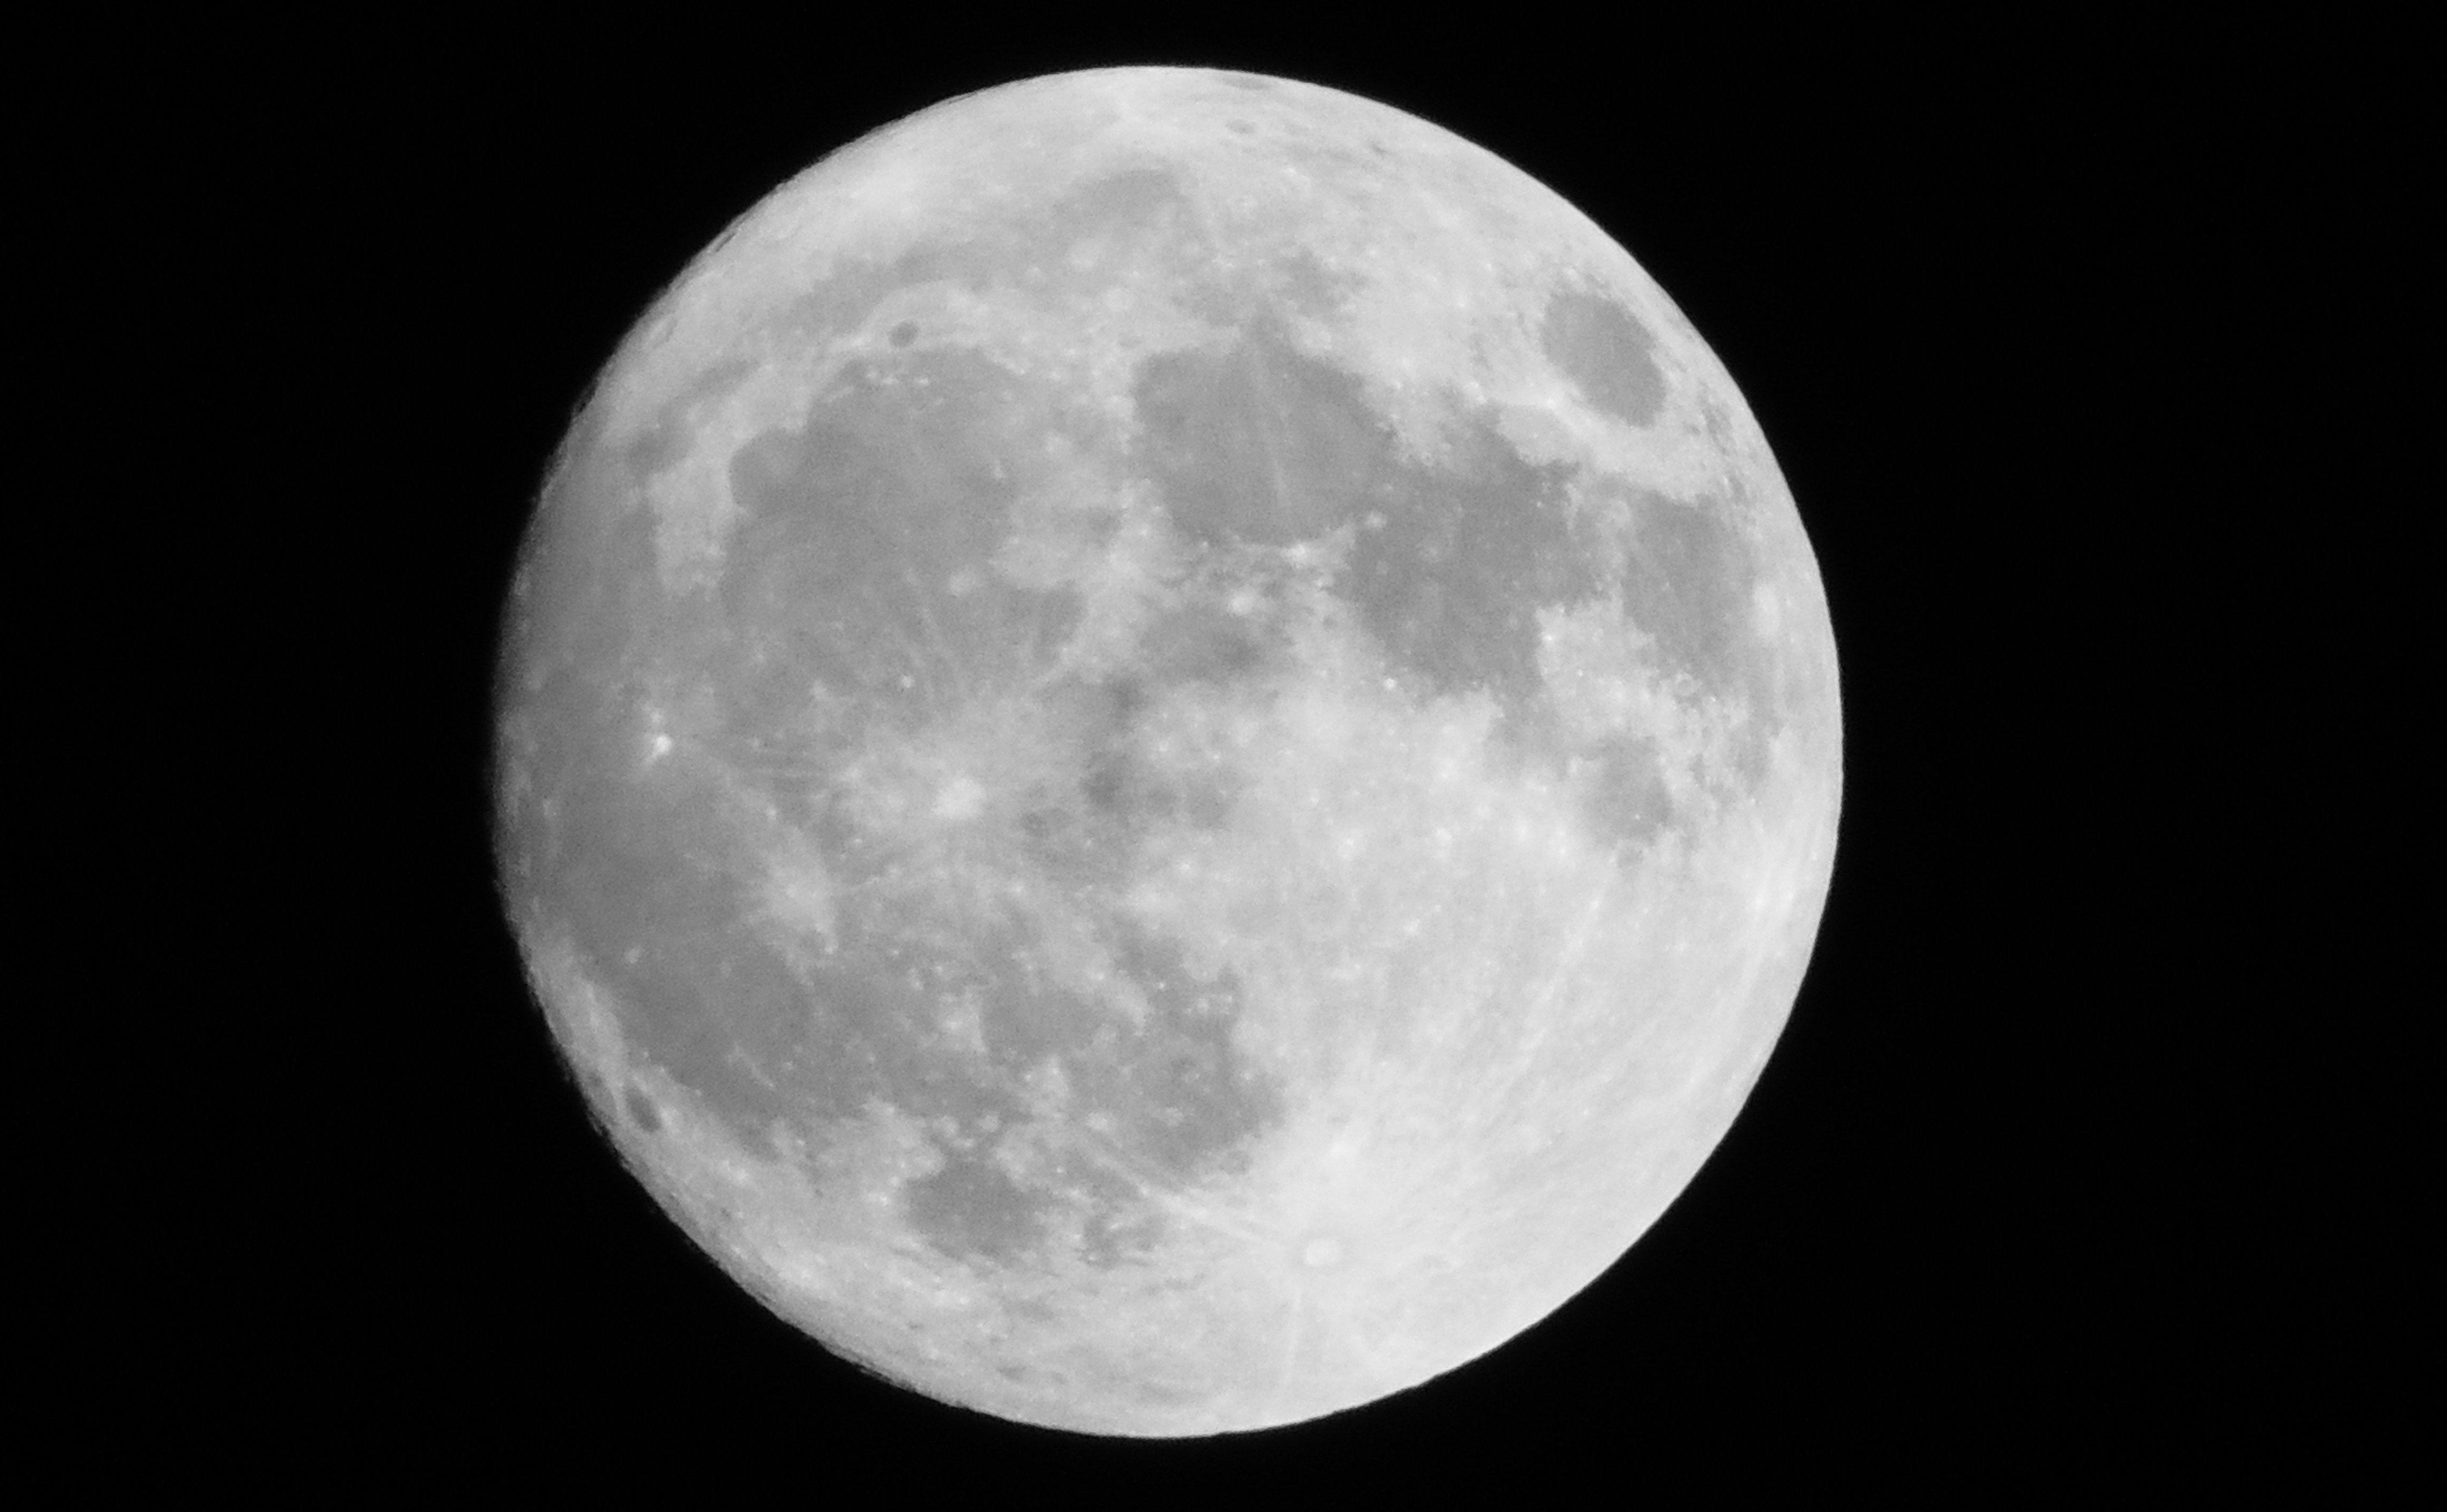
black and white, night, atmosphere, dark, space, halloween, black, moon, full moon, moonlight, astronomy, universe, astronomical object, celestial event